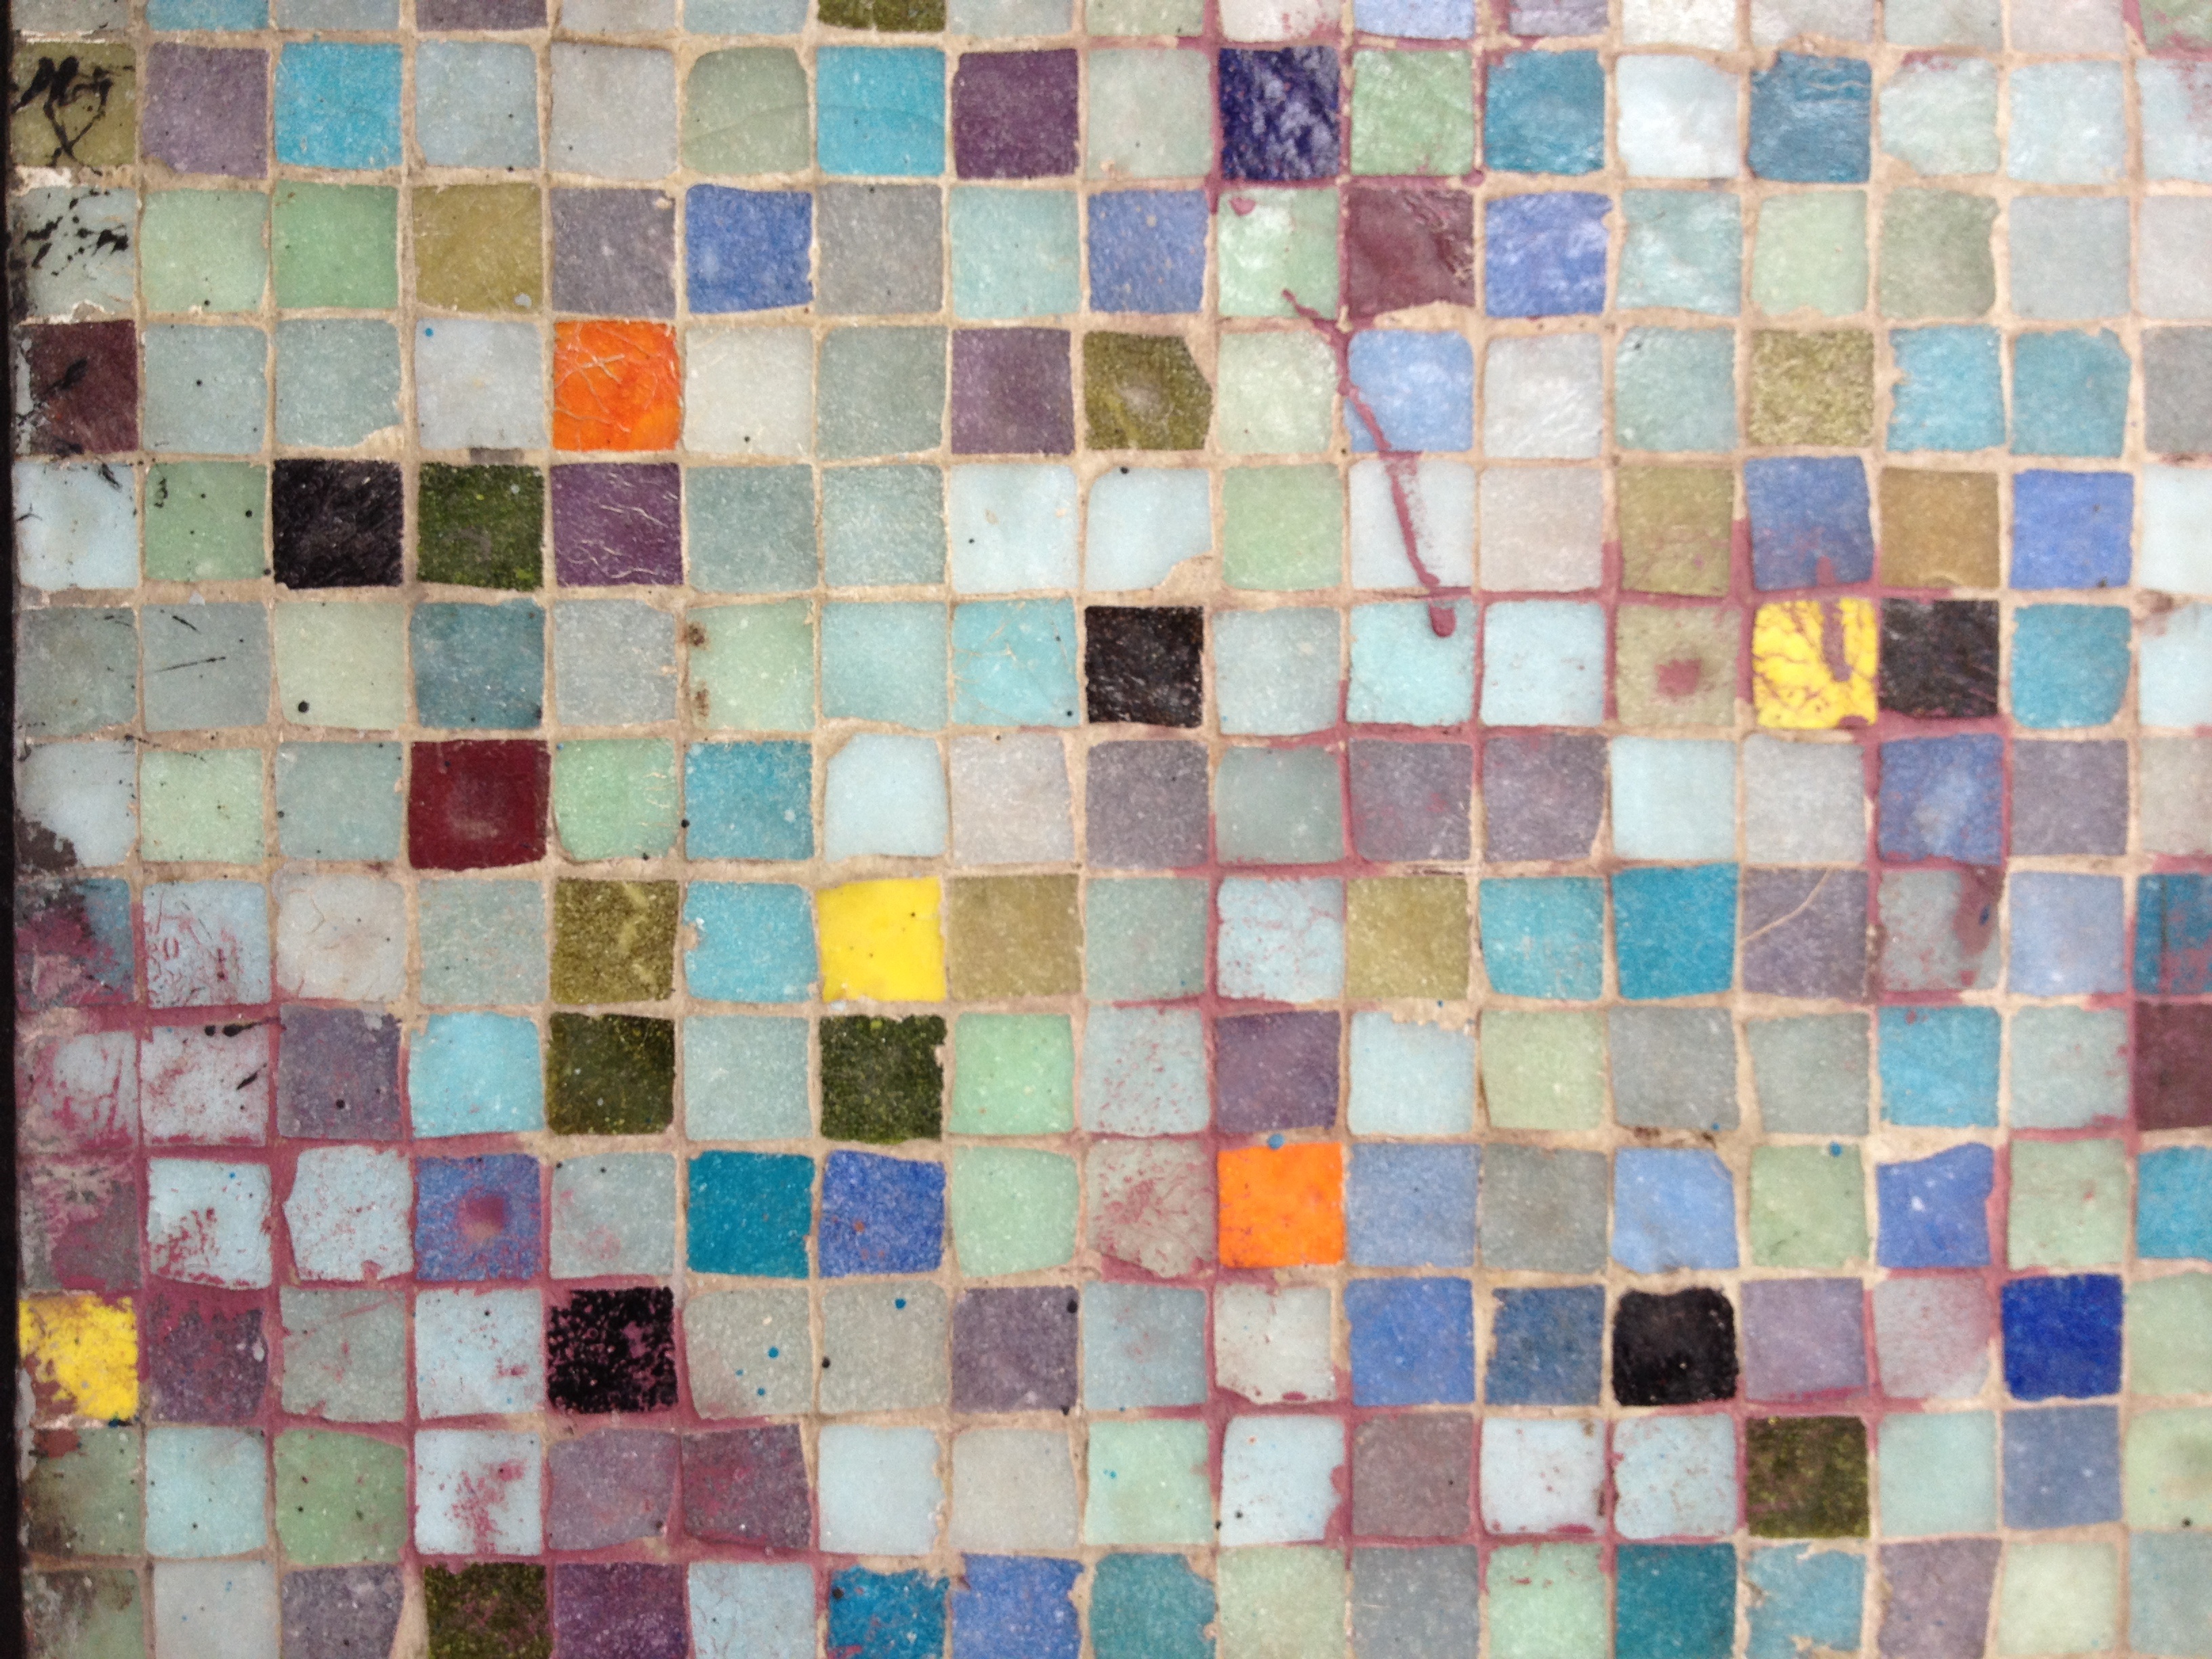
floor, wall, pattern, material, circle, quilt, patchwork, textile, art, colors, design, mosaic, shape, flooring, quilting, geometric pattern